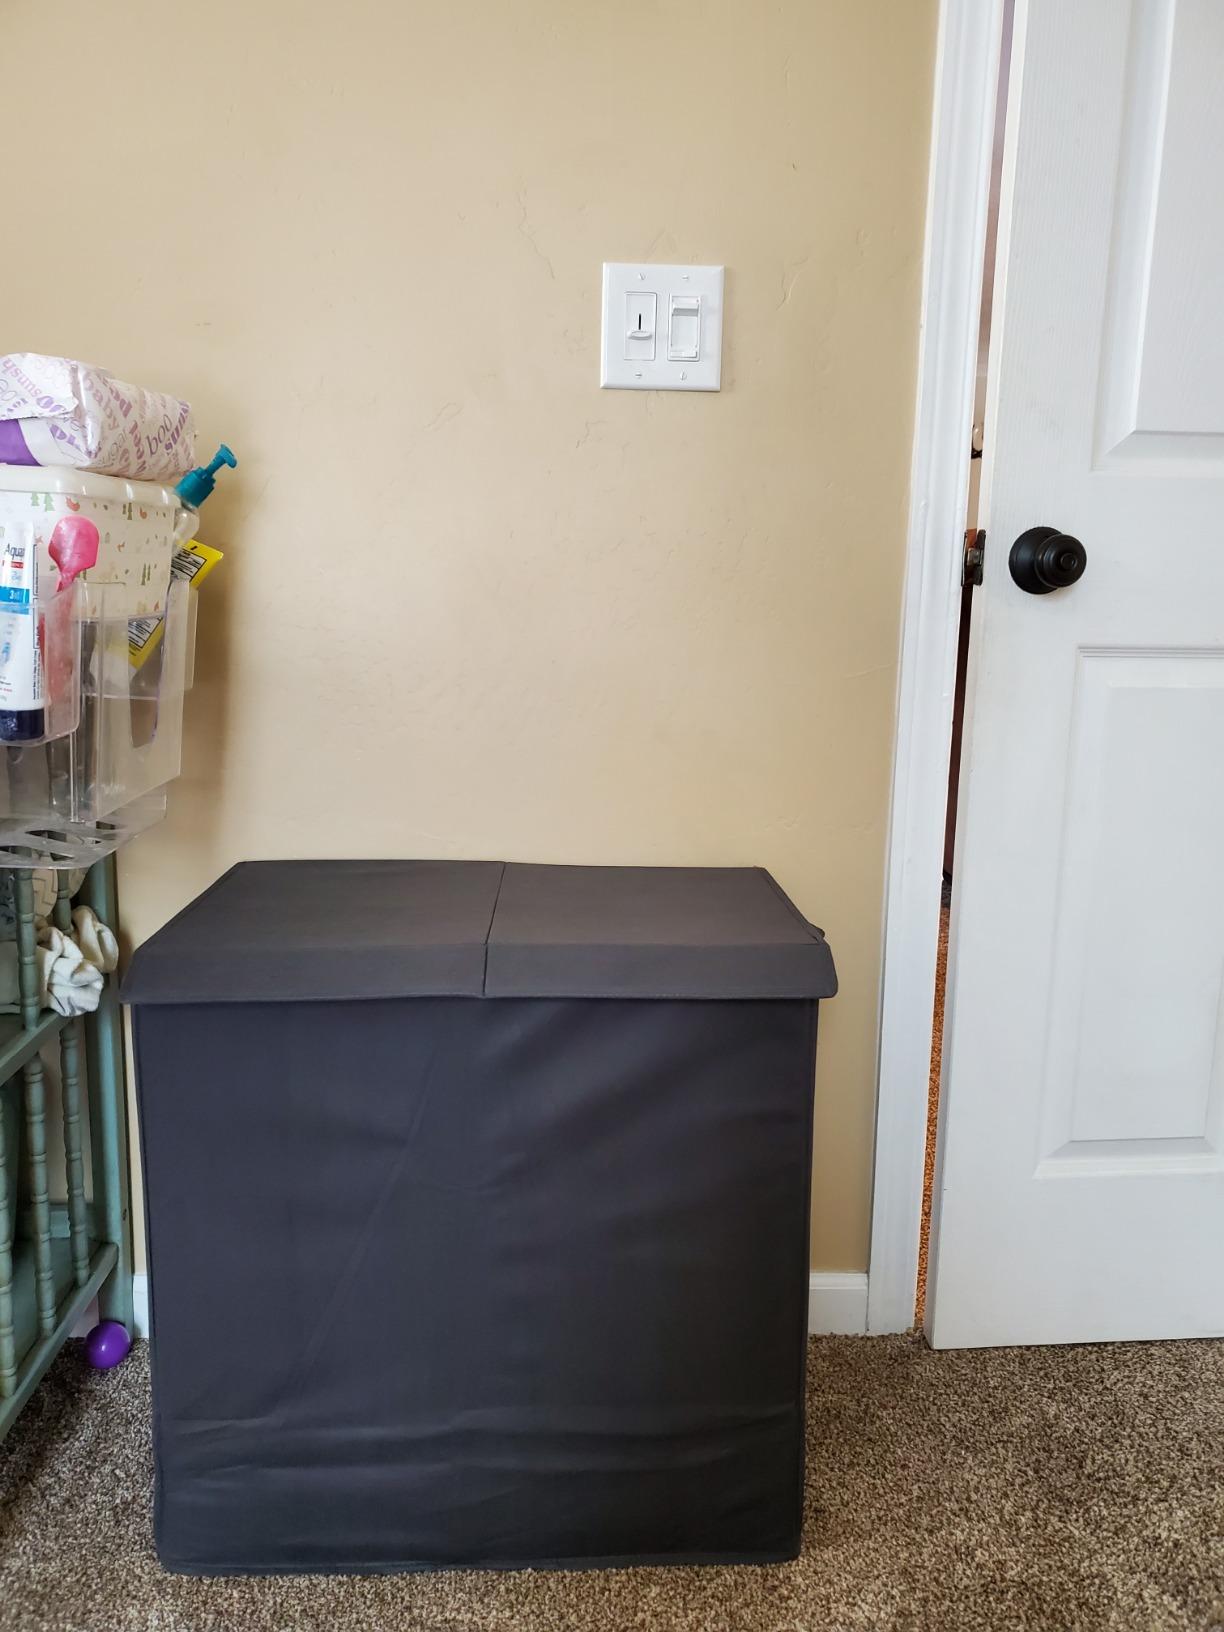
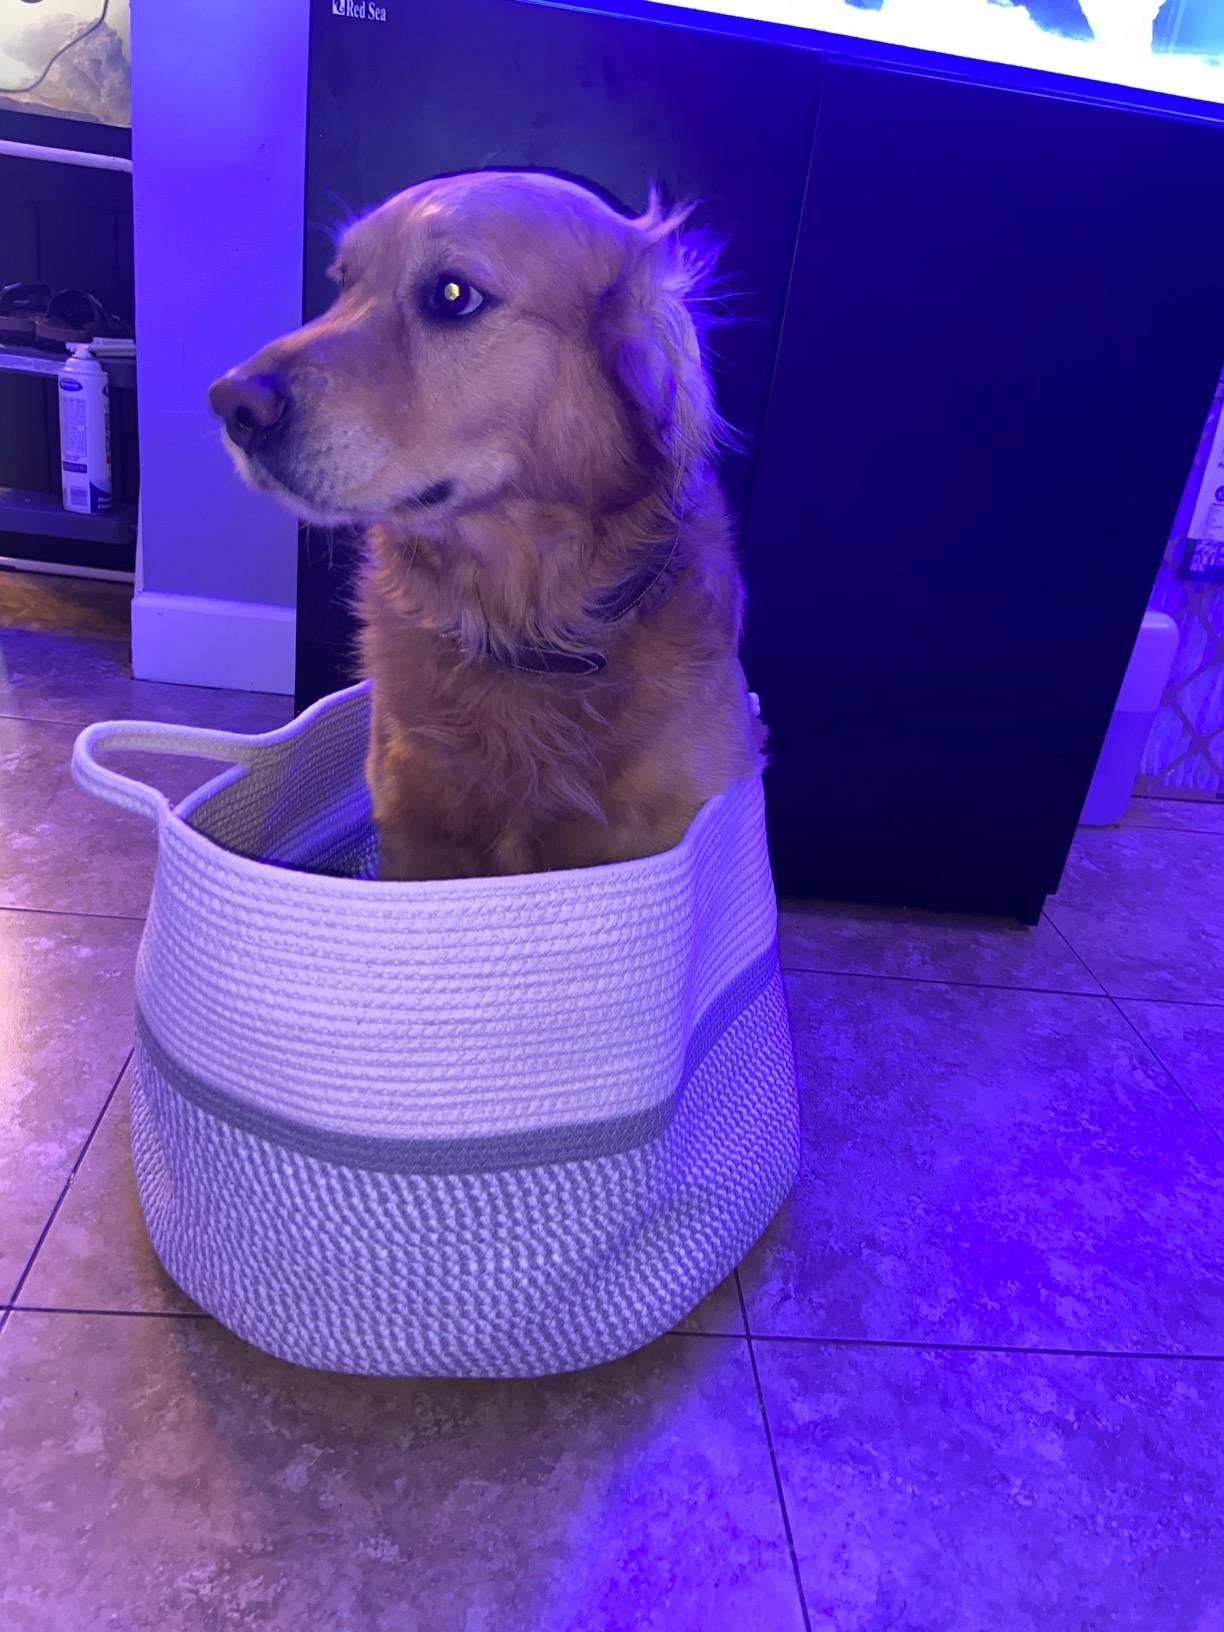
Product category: items_hamper
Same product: no